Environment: lab
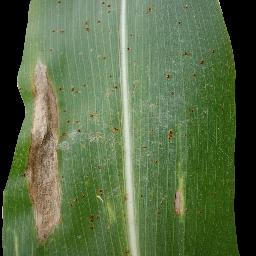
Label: common_rust